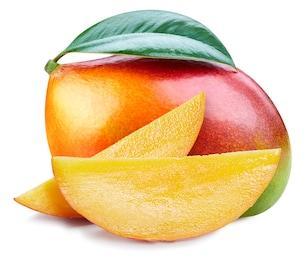
Label: mango